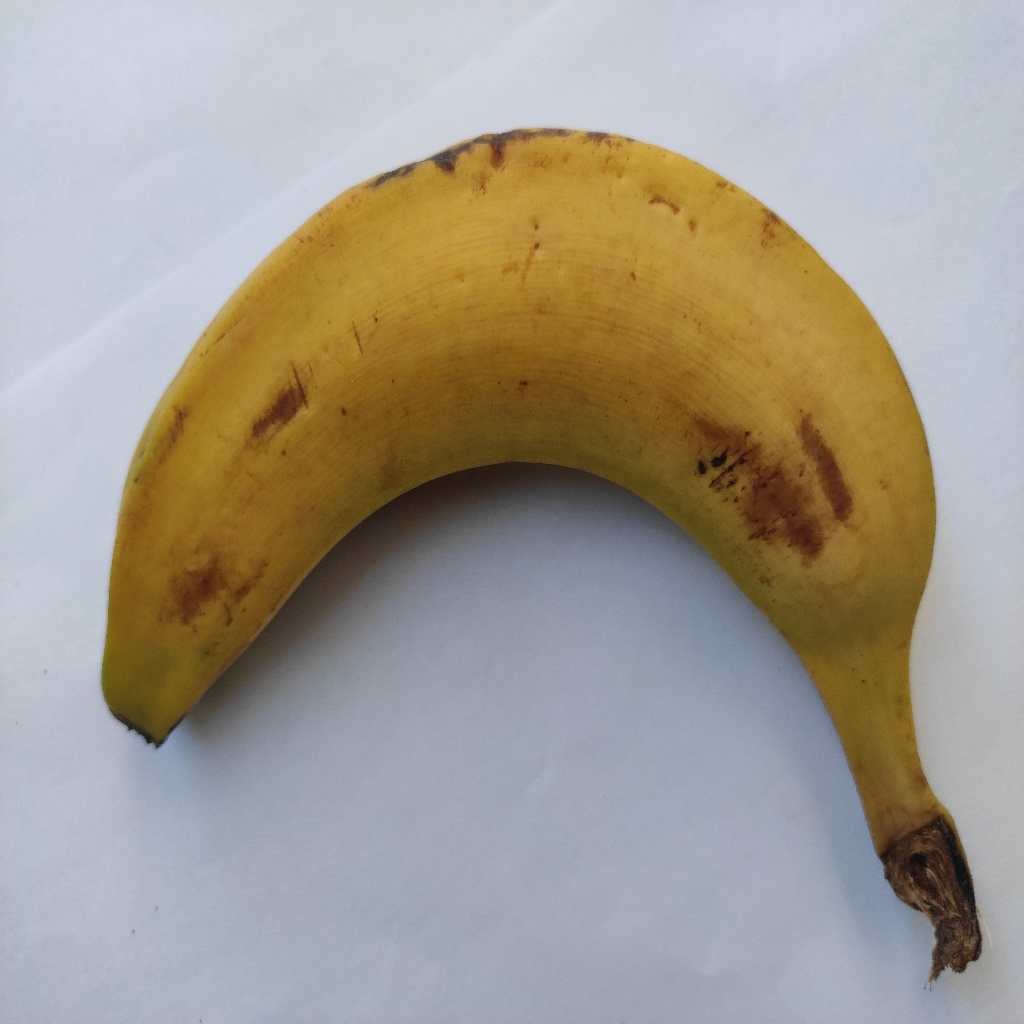
Crop: banana
Quality class: Class_B